Embroidery of India

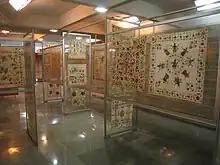
Exhibit in Craft Museum New Delhi

Embroidery in India includes dozens of embroidery styles that vary by region and clothing styles. Designs in Indian embroidery are formed on the basis of the texture and the design of the fabric and the stitch. The dot and the alternate dot, the circle, the square, the triangle, and permutations and combinations of these constitute the design.